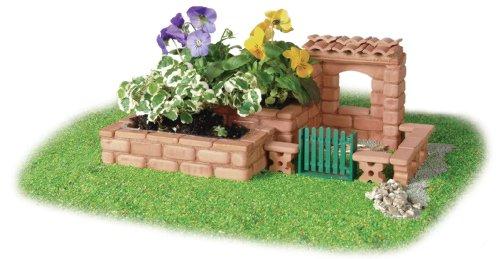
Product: Teifoc Small Garden Brick & Mortar Building Set & Educational Toy - Intro to Engineering & STEM Learning
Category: Toys & Games | Building Toys | Building Sets
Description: Give the gift of play this holiday season, celebrate a birthday, or prepare for back to school with educational building sets that inspire creativity.
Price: $49.99
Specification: ProductDimensions:13.8x3.1x11.5inches|ItemWeight:3.75pounds|ShippingWeight:3.88pounds(Viewshippingratesandpolicies)|DomesticShipping:ItemcanbeshippedwithinU.S.|InternationalShipping:ThisitemcanbeshippedtoselectcountriesoutsideoftheU.S.LearnMore|ASIN:B003ZK6C2C|Itemmodelnumber:9010|Manufacturerrecommendedage:5-10years